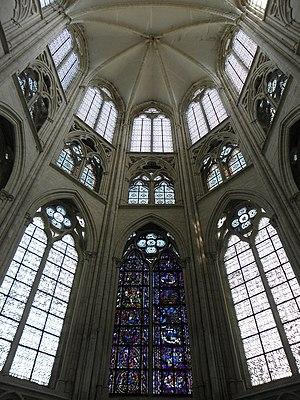
Chœur de l'église de Saint-Sulpice-de-Favières (91). This building is indexed in the Base Mérimée, a database of architectural heritage maintained by the French Ministry of Culture,